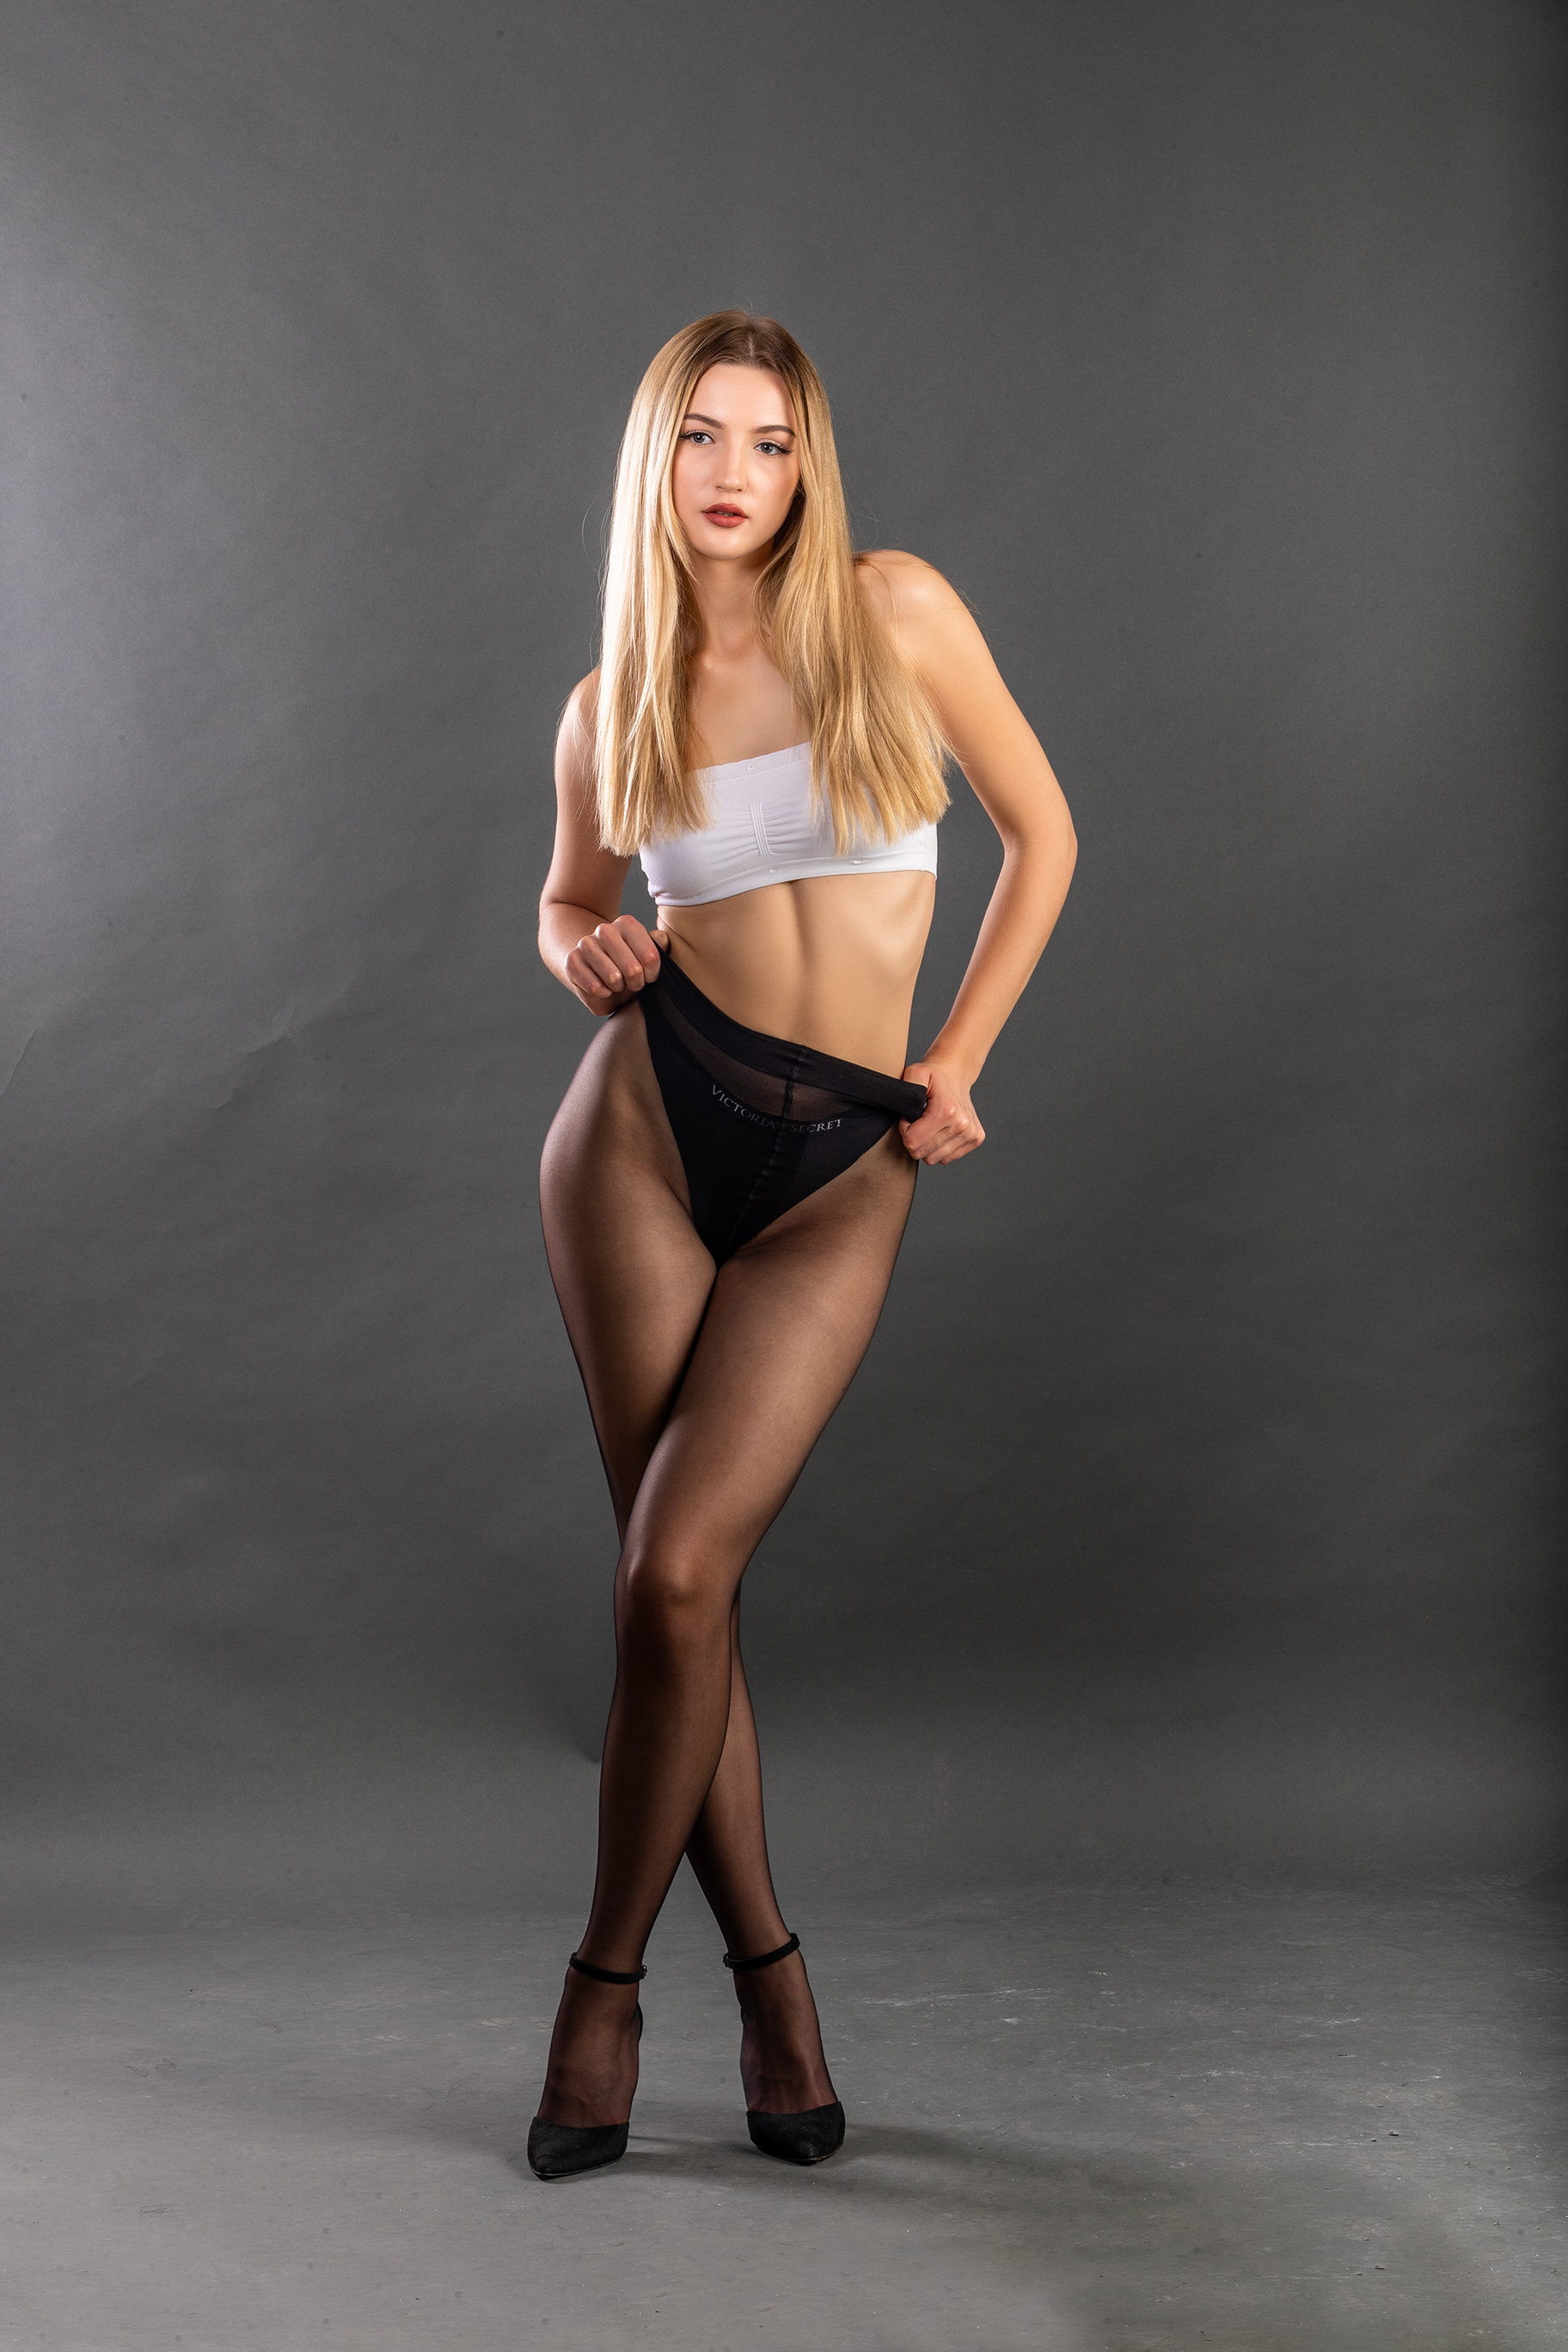
portrait, model, fashion, studio, photo shoot, makeup, canon, sexy, girl, woman, pretty, sexy girl, cute, hot, modeling, pose, thigh, beauty, leg, undergarment, art model, stocking, lingerie, black, tights, knee, fashion model, waist, fetish model, blond, muscle, foot, long hair, active undergarment, calf, pantyhose, lingerie top, hip, abdomen, torso, high heeled shoe, See through clothing, stomach, sandal, makeover, briefs